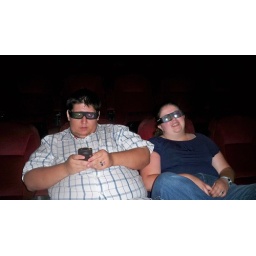
Bryan and sherrie in the theater wearing the 3D glasses